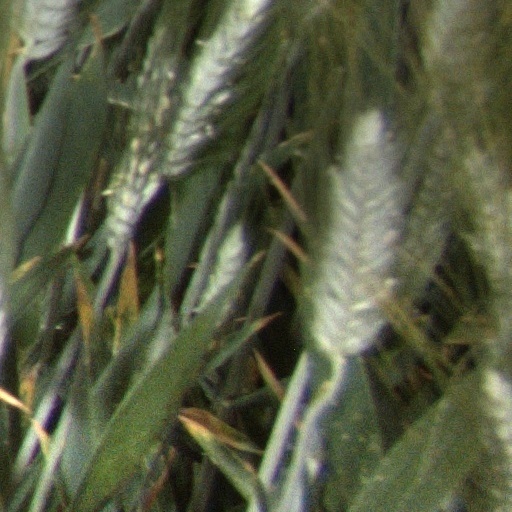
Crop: wheat